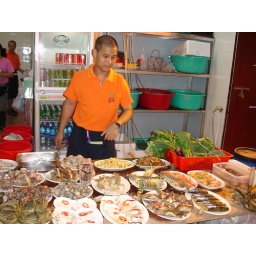
Live fish and crustacean served on the street in Hong Kong